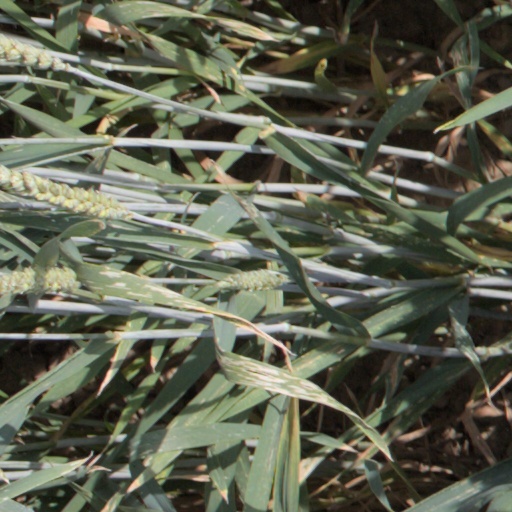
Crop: wheat